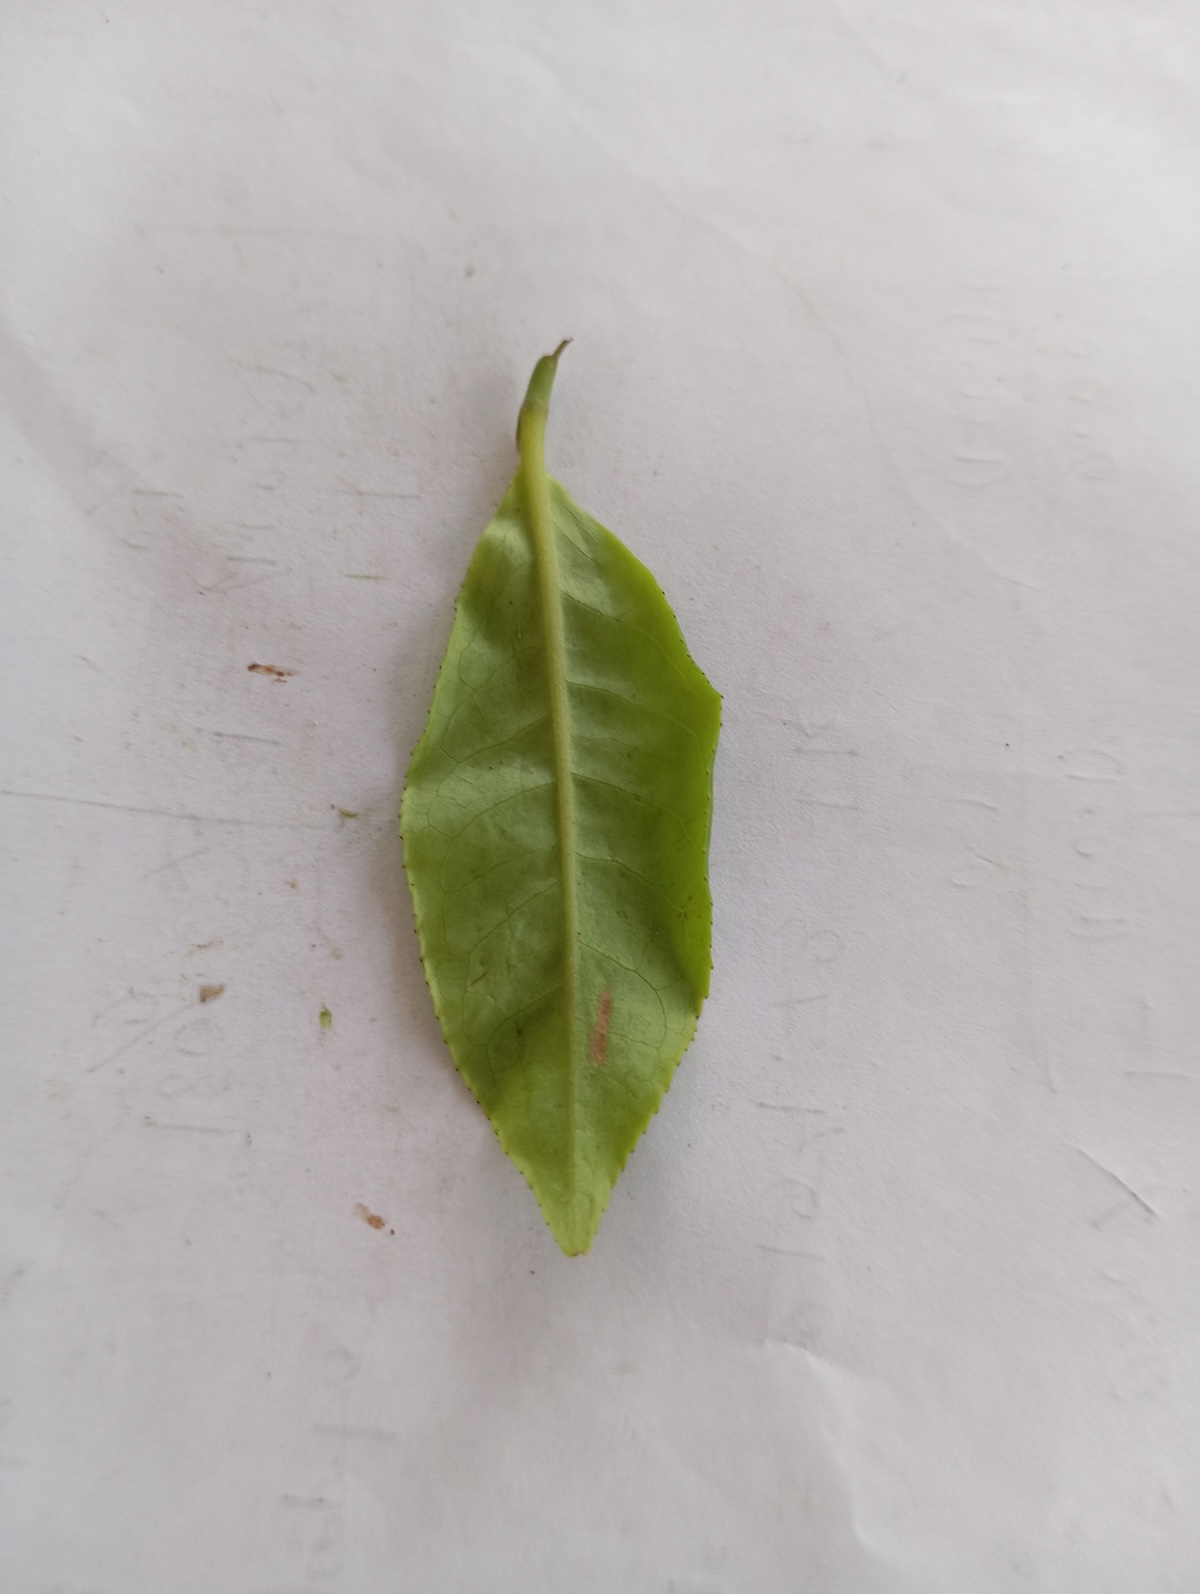
Label: Healthy leaf